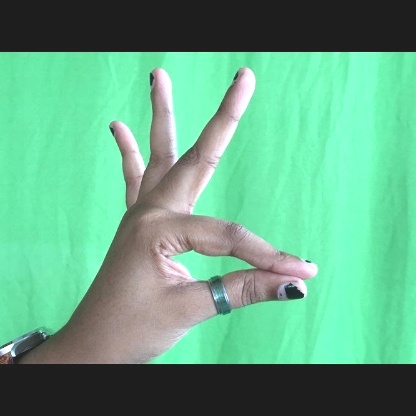
Mudra: Hamsasyam